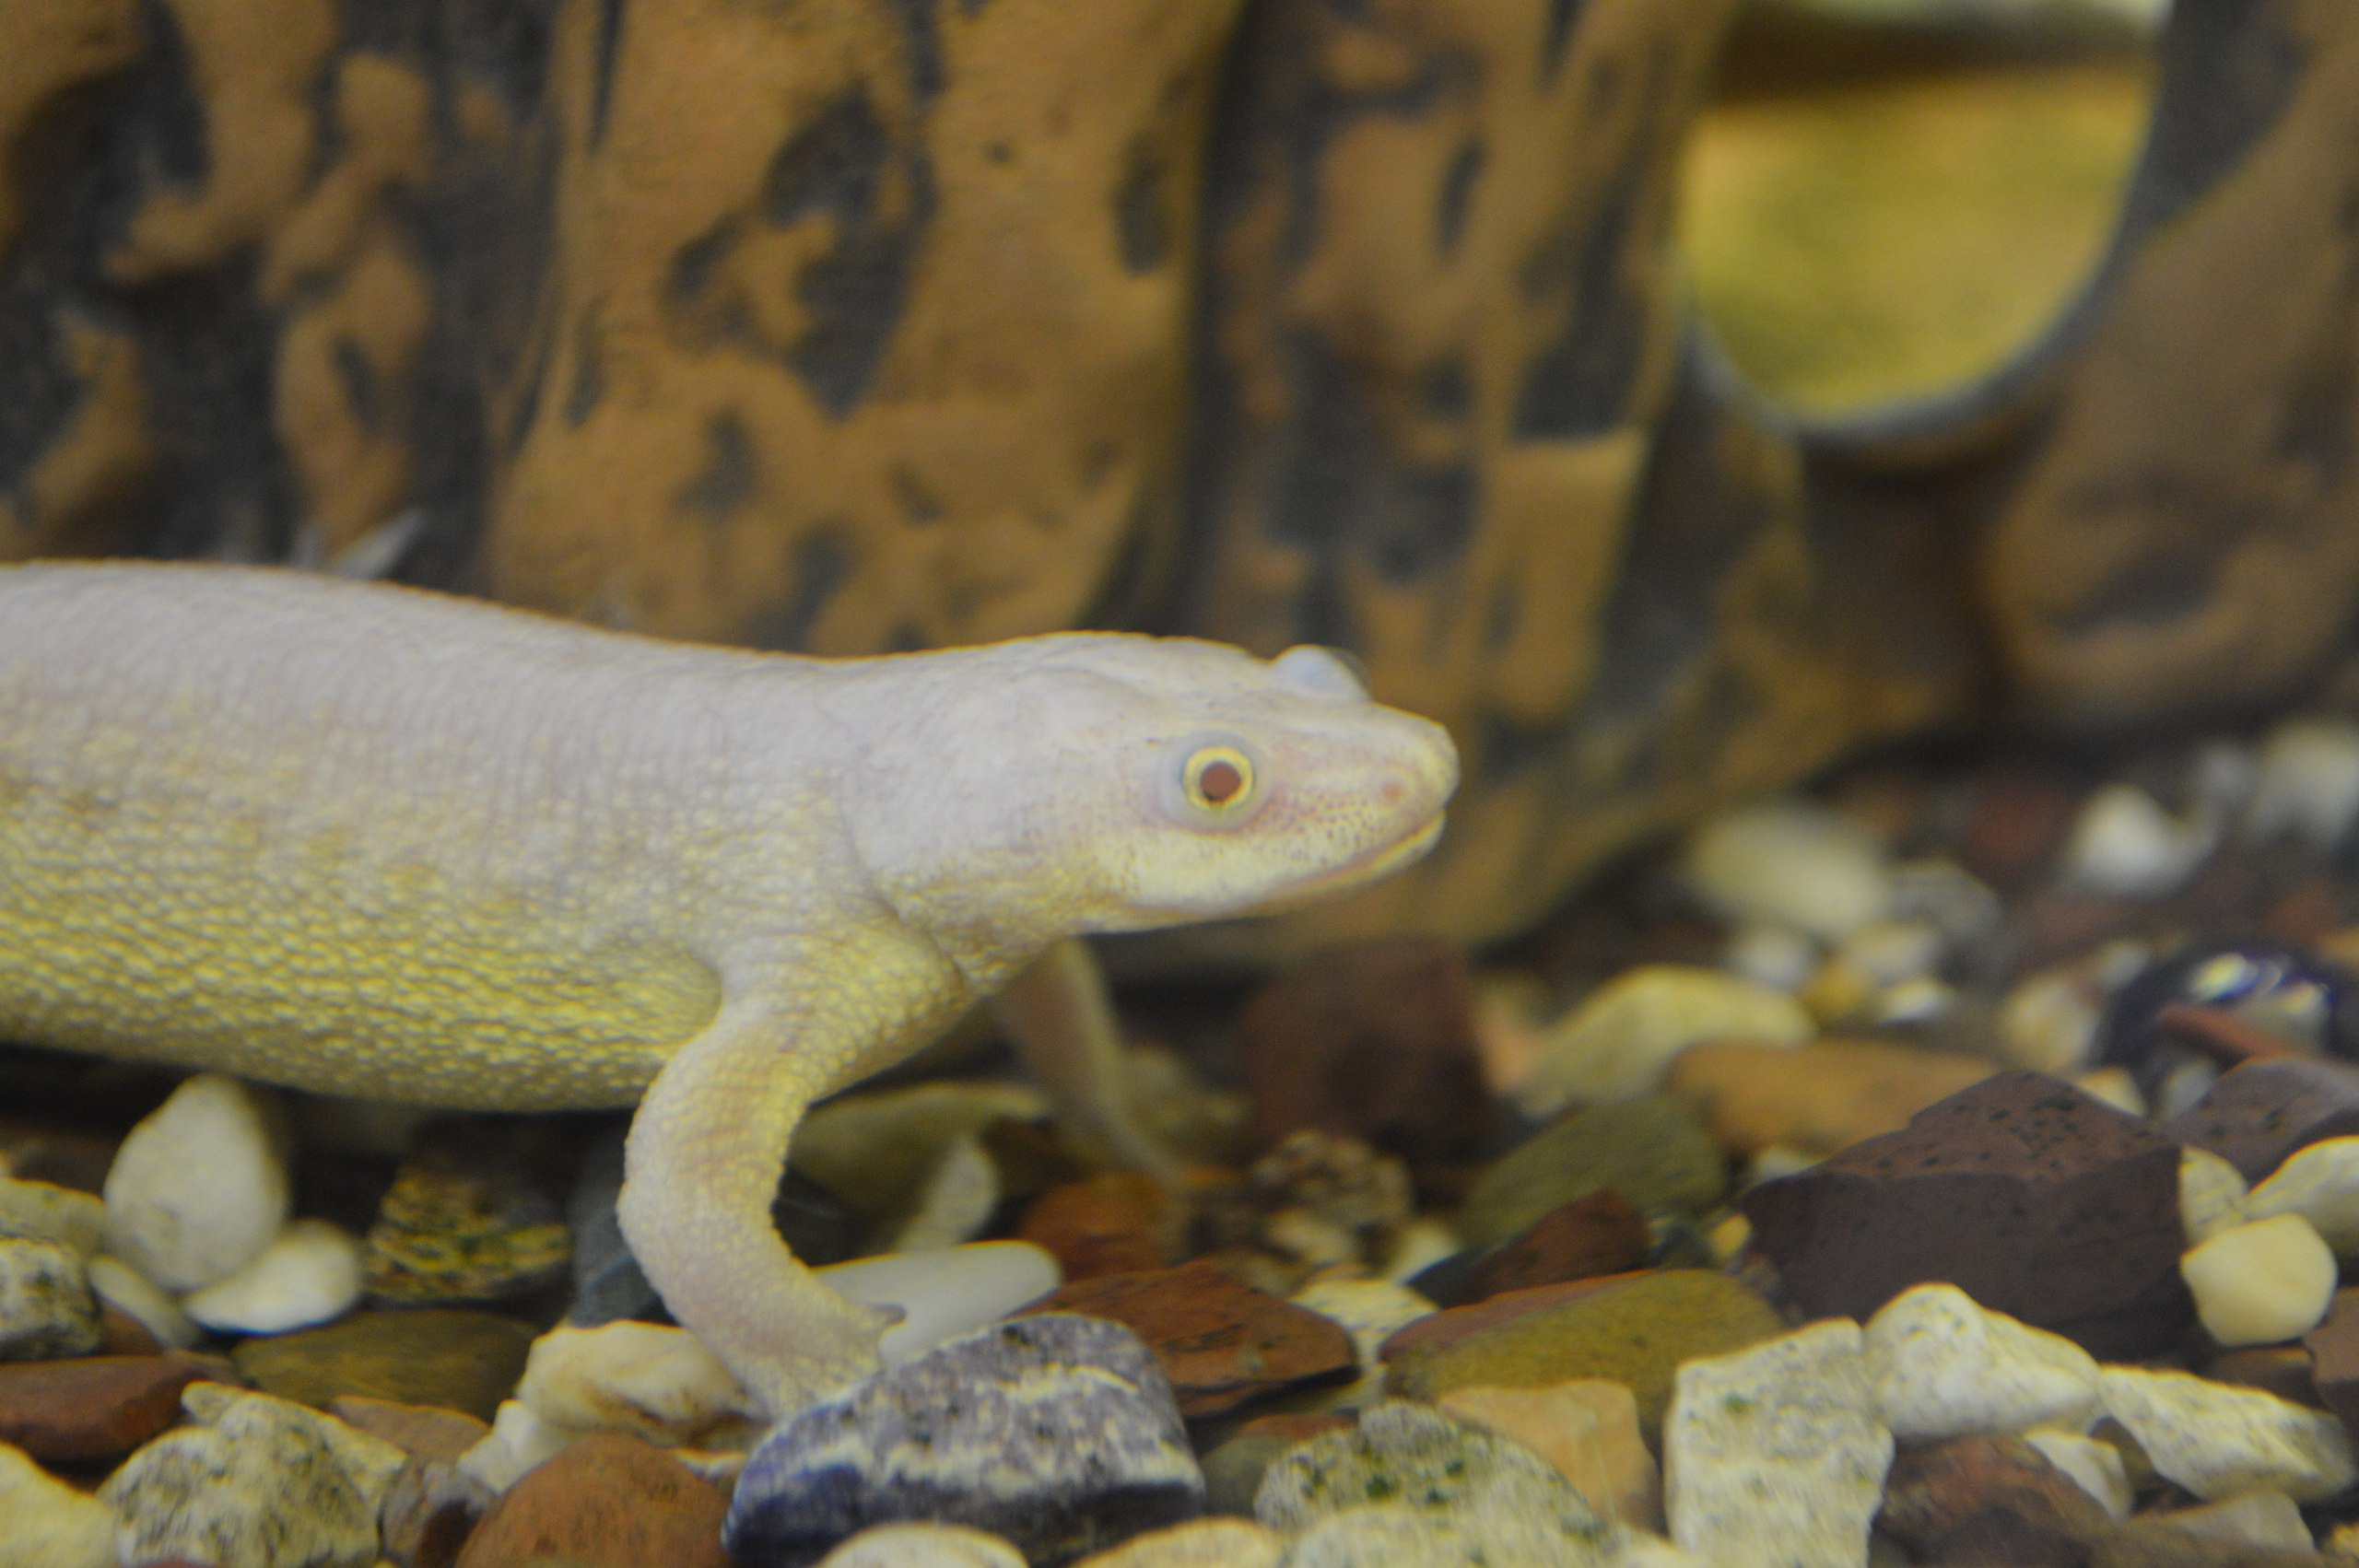
zoo, fauna, reptile, terrestrial animal, gecko, amphibian, organism, scaled reptile, salamandridae, newt, lizard, salamander, skink